Lectionary 241

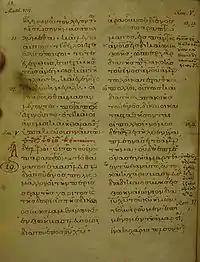
Folio 9 verso with text of Matthew 8:25-57 and Romans 5; there are marginal notes

The word before the bracket is the reading of the UBS edition, the word after the bracket is the reading of the manuscript. The reading of Textus Receptus in bold.